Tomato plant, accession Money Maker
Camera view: tilt-top (135 deg); turntable rotation: 120 degrees
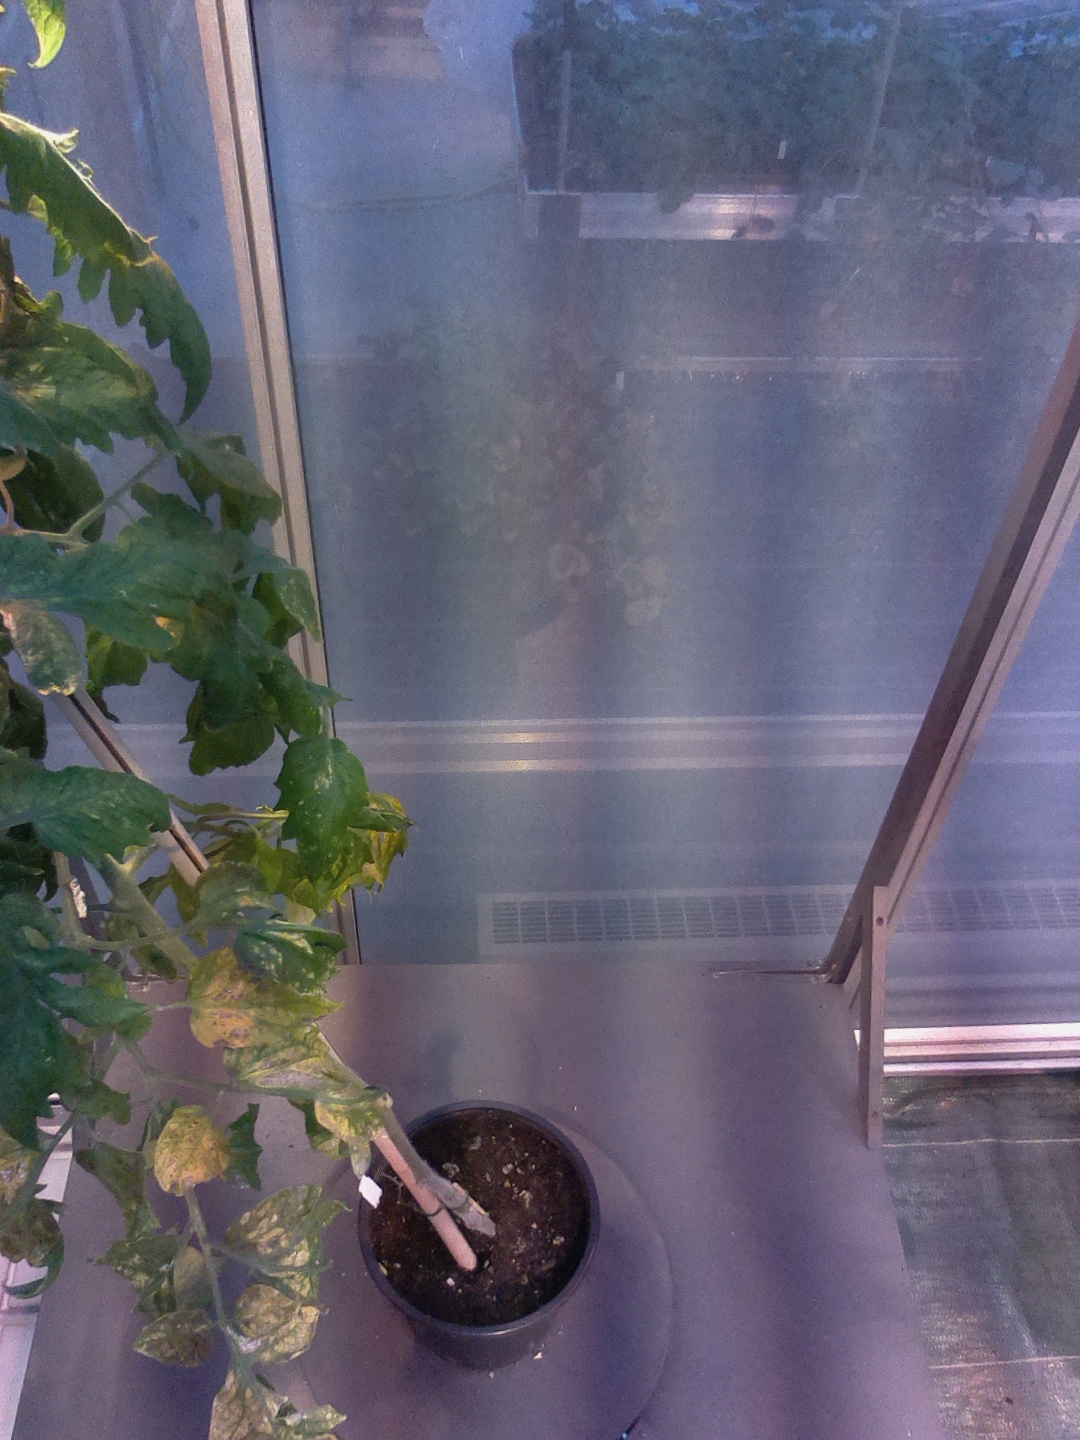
BBCH growth stage 73: 30%-40% of final fruit size